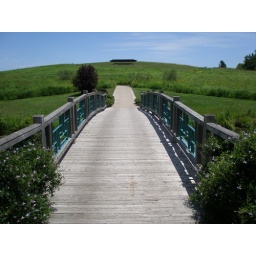
Bridge in the water garden, leading to the remote hill area